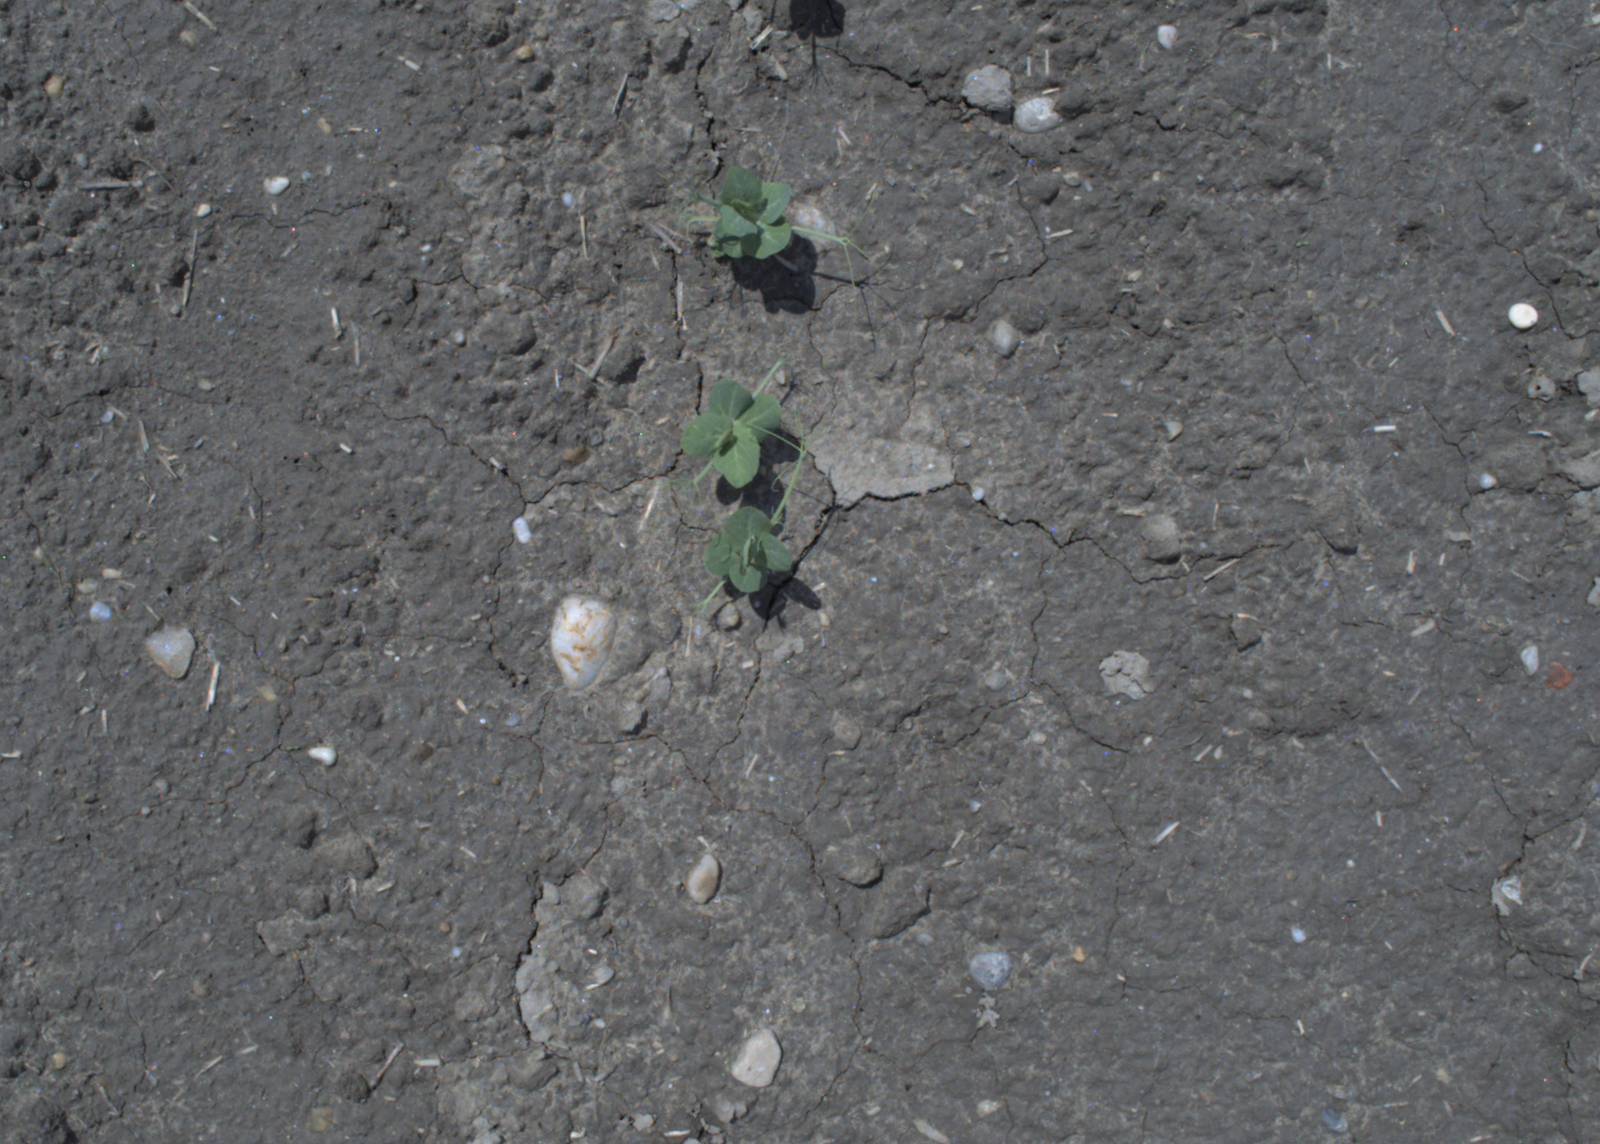
Capture date: 20.05.2021 12:53:32
Weather: mixed
Wind: strong
Seeding date: 27.04.2021
Plant canopy height (mm): 1002